Alexander Zverev

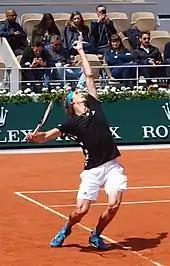
Zverev at the 2019 French Open

Zverev maintained his top 5 ranking throughout the year. However, he still did not deliver any high-calibre results at the major tournaments. He was upset at the Australian Open by reigning Next Gen Finals champion and No. 59 Chung Hyeon in five sets in the third round. Zverev stated that issues at majors were "definitely not physical" when asked if his problems were physical or mental, and also attribute this lack of success to the extra pressure he was putting on himself at these events. Zverev did not reach his first final of the year until early April at the Miami Masters. Despite taking the first set of the final, he finished runner-up to American John Isner, who had never previously won a Masters title.